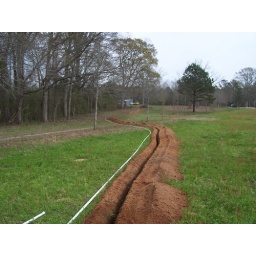
This is our water line w/ pipe (it is now safely 3 ft in the ground and covered)